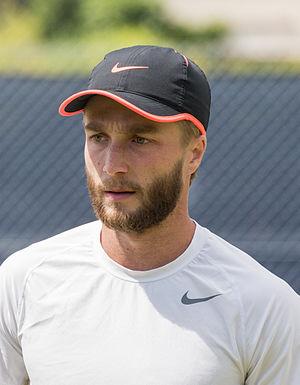
Liam Broady, né le 4 janvier 1994 à Stockport, est un joueur de tennis britannique, professionnel depuis 2014.